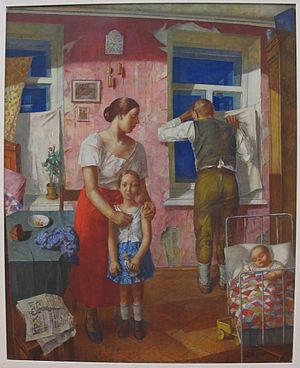
Les Quatre Arts est un groupement d'artistes à Moscou et à Leningrad en URSS durant les années 1924 à 1931.